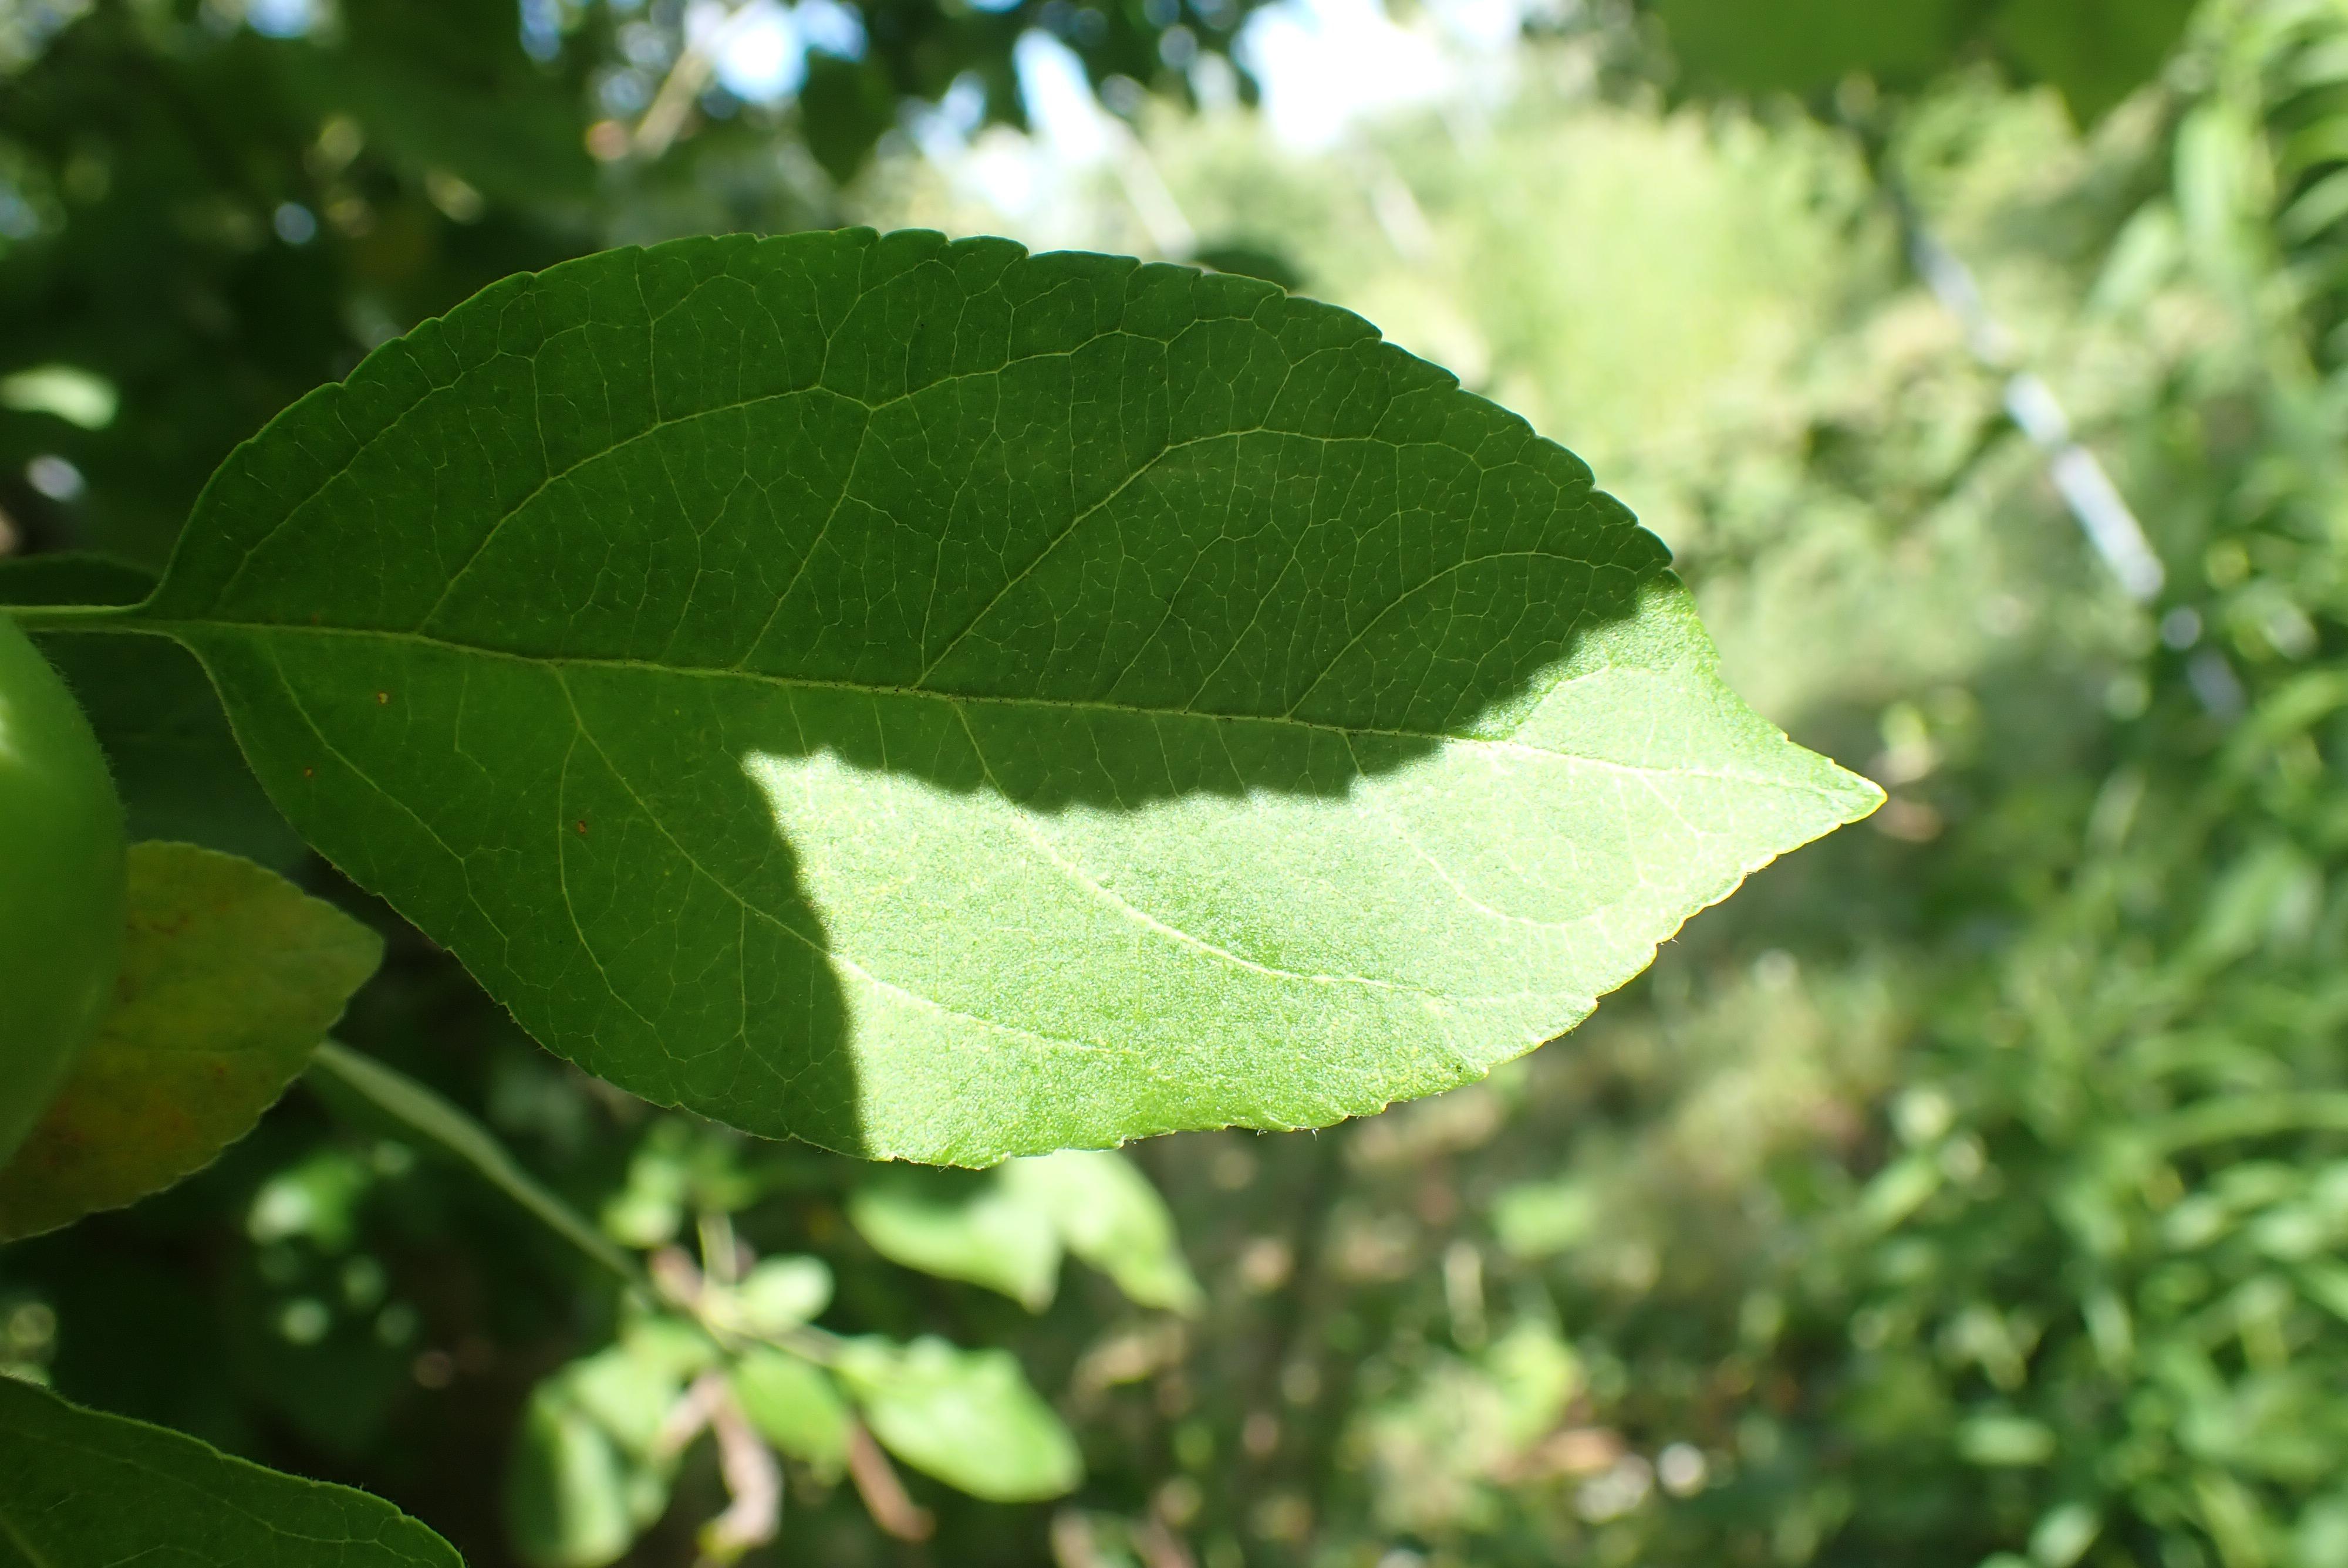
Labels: healthy